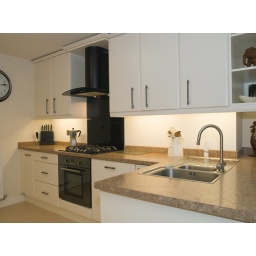
Cream Gloss door in Grove style.Fireglaze worktops with matching upstands to back edge and black appliances